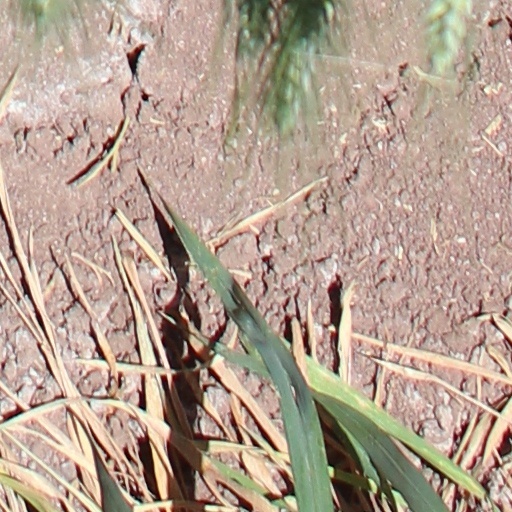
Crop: wheat